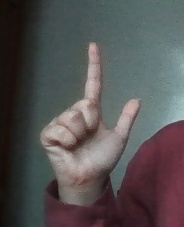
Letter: laam